Chhattisgarhi cuisine

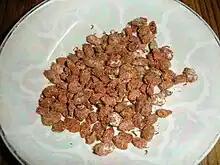
Red Velvet Mite is used as Medicine in Traditional Healing of Chhattisgarh

Most of the traditional and tribal foods are made of rice and rice flour, curd and a variety of green leafy vegetables like lal bhaji, cholai bhaji, chech bhaji, kanda bhaji, kheksi, kathal, kochai patta, kohda and bohar bhaji (Blossom of Lesuaa or Rasaulaa in Hindi, mostly used for making achaar). Badi and Bijori are optional food categories; gulgula (bobra), bidiya, dhoodh fara, bafauli, basuli, balooshahi, singhara, tikhur, anarsa and khurmi fall in rice flour include fara/muthiya (rice rolls in white sauce), cheela (dosa like dish made with rice batter), angakar roti, chousela roti (rice puris), etc. One of the common meal had during the scorching summer is Bore Baasi (literally means dipped rice from last cooked meal) which mainly consists of cooked rice dipped in water/dahi/buttermilk. It is mostly accompanied by pickle and raw onion. It helps maintain the water levels in the body, keeping it cool and hydrated during the hot and arid summer days.